George Preece

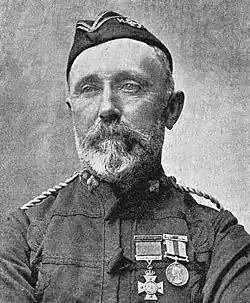

George Augustus Preece ( – 10 July 1925) was an officer in New Zealand's Armed Constabulary who rose to prominence during Te Kooti's War. He was awarded the New Zealand Cross for his actions during the siege of Ngatapa.